Glenn Gregson

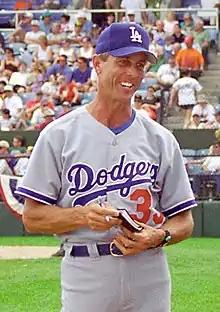
Gregson in

Glenn Boggs "Goose" Gregson (born February 10, 1950, in Hamlet, North Carolina) is an American professional baseball coach and a former minor league baseball pitcher. He has been a Major League Baseball pitching coach for both the Los Angeles Dodgers and the Boston Red Sox. As of , he is a player development pitching advisor in Boston's system.